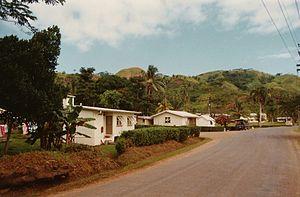
Savusavu est une ville située dans la province fidjienne de Cakaudrove sur l'île Vanua Levu. La population de Savusavu était de 3 372 habitants au recensement de 2007. La ville est surnommée le « Paradis caché des Fidji ».